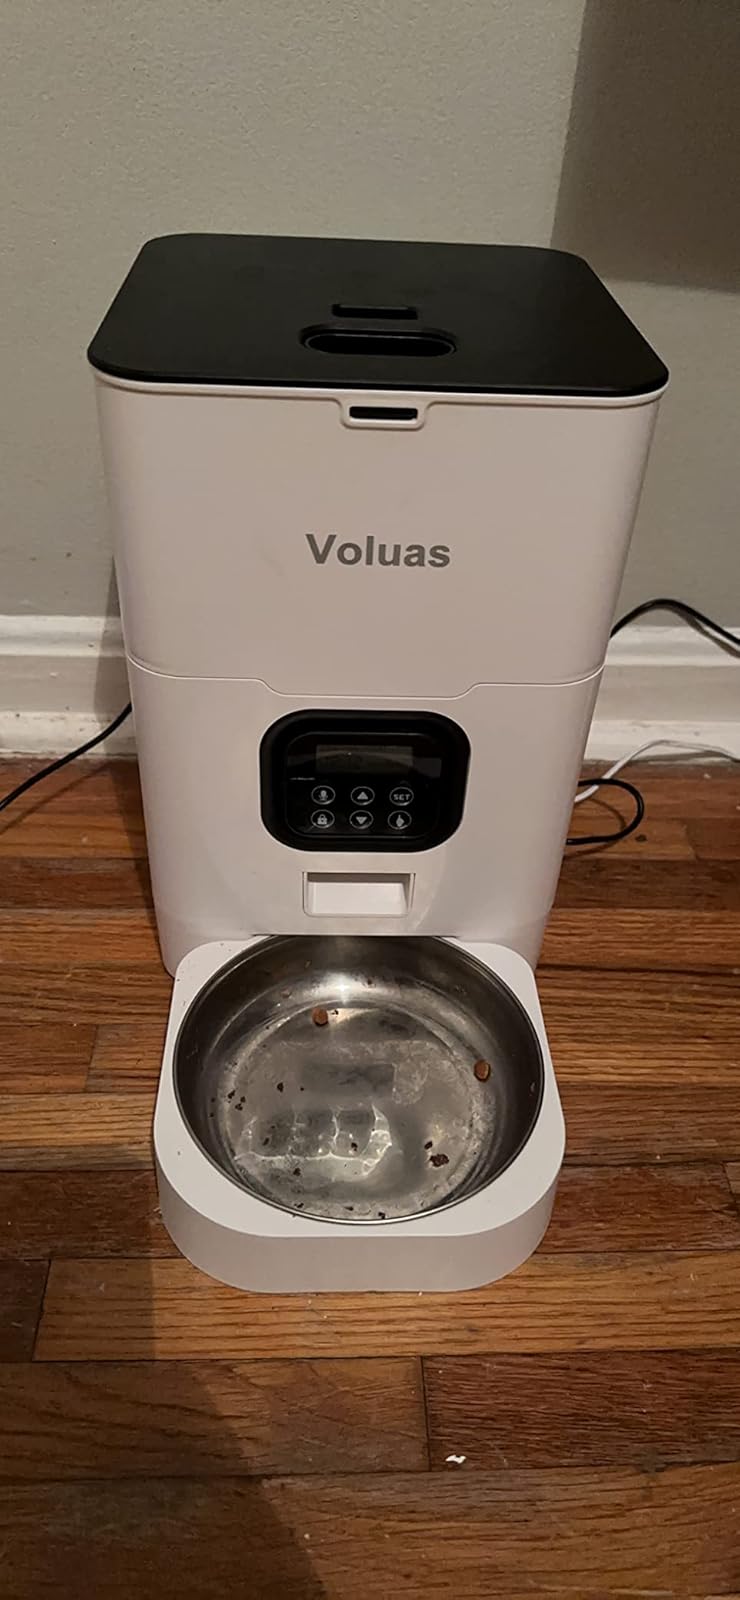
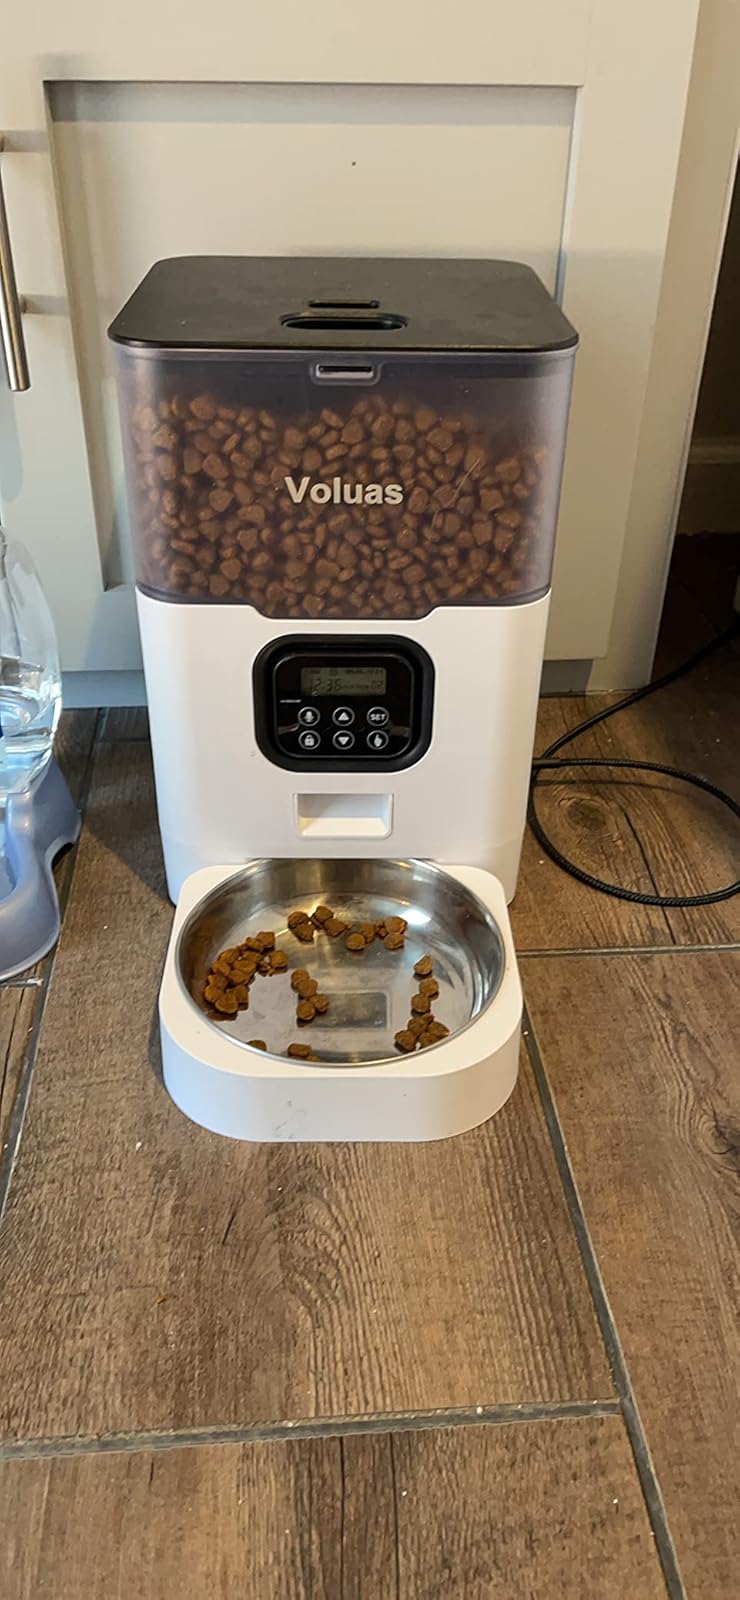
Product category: items_feeder
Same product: no